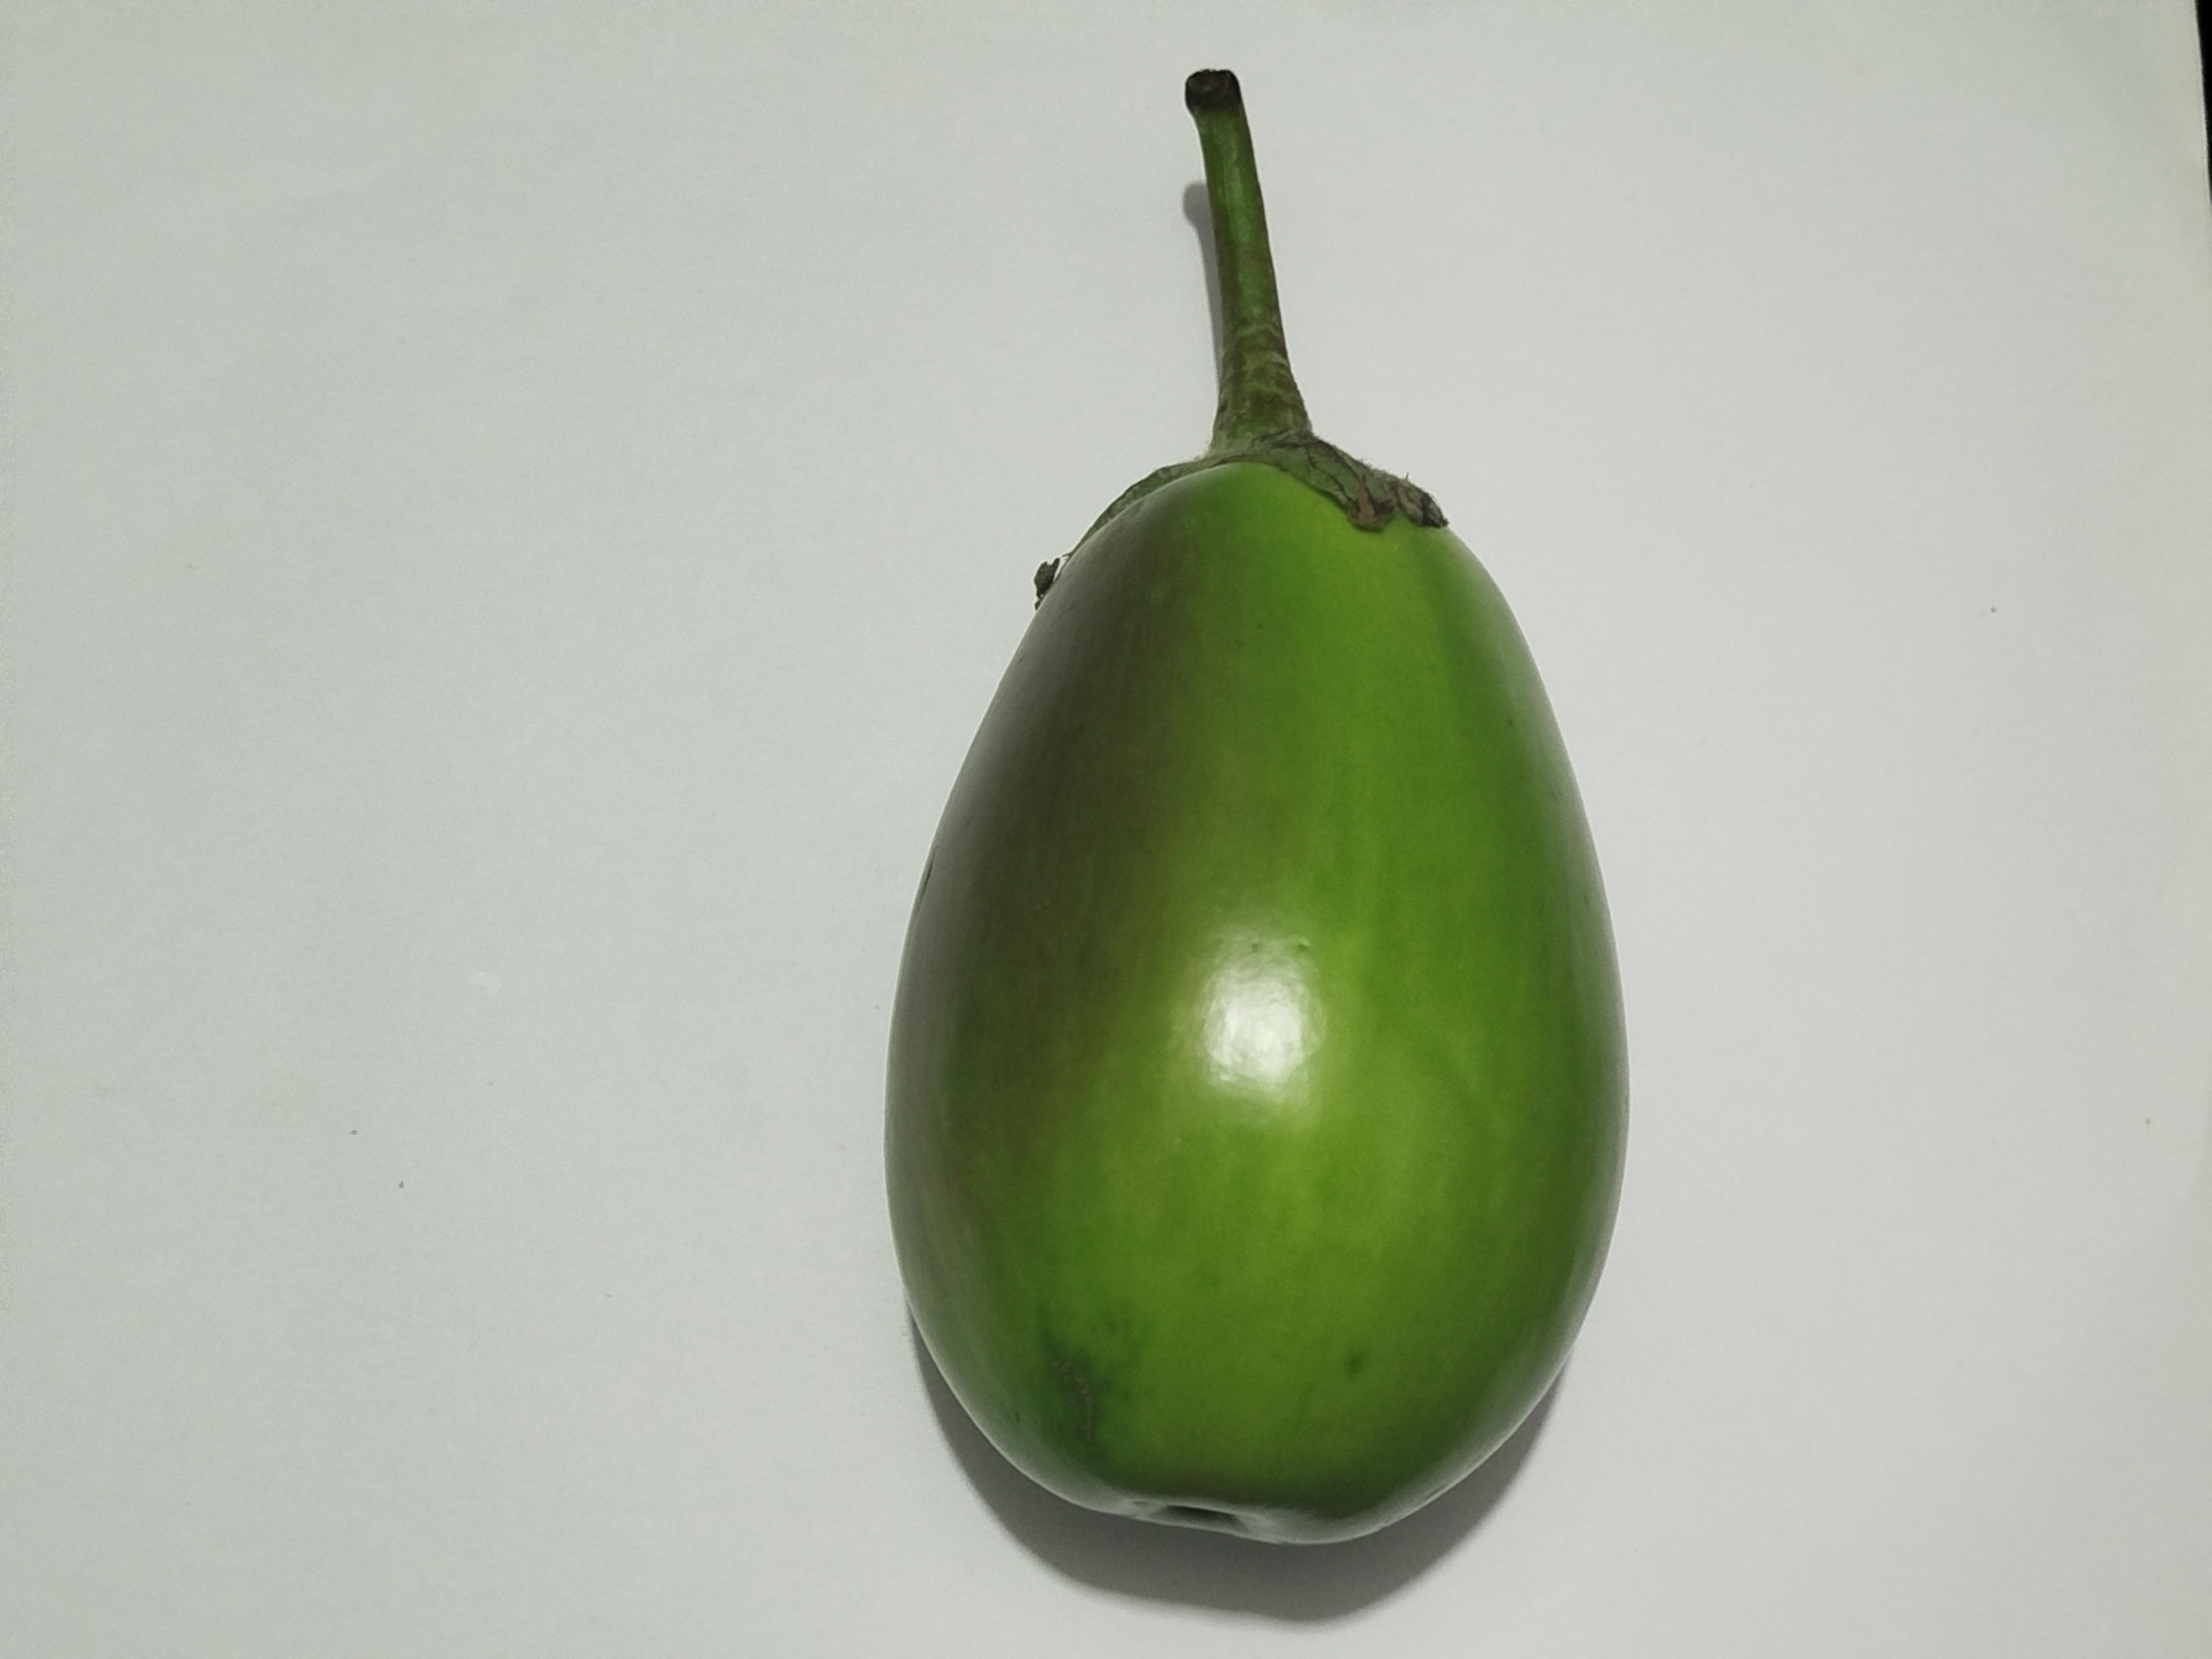
Label: Brinjal